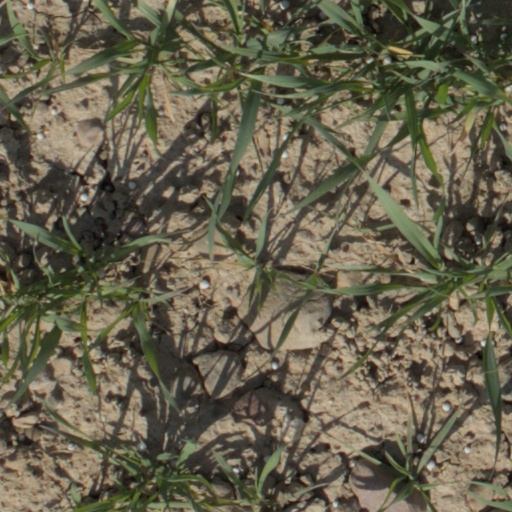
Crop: wheat